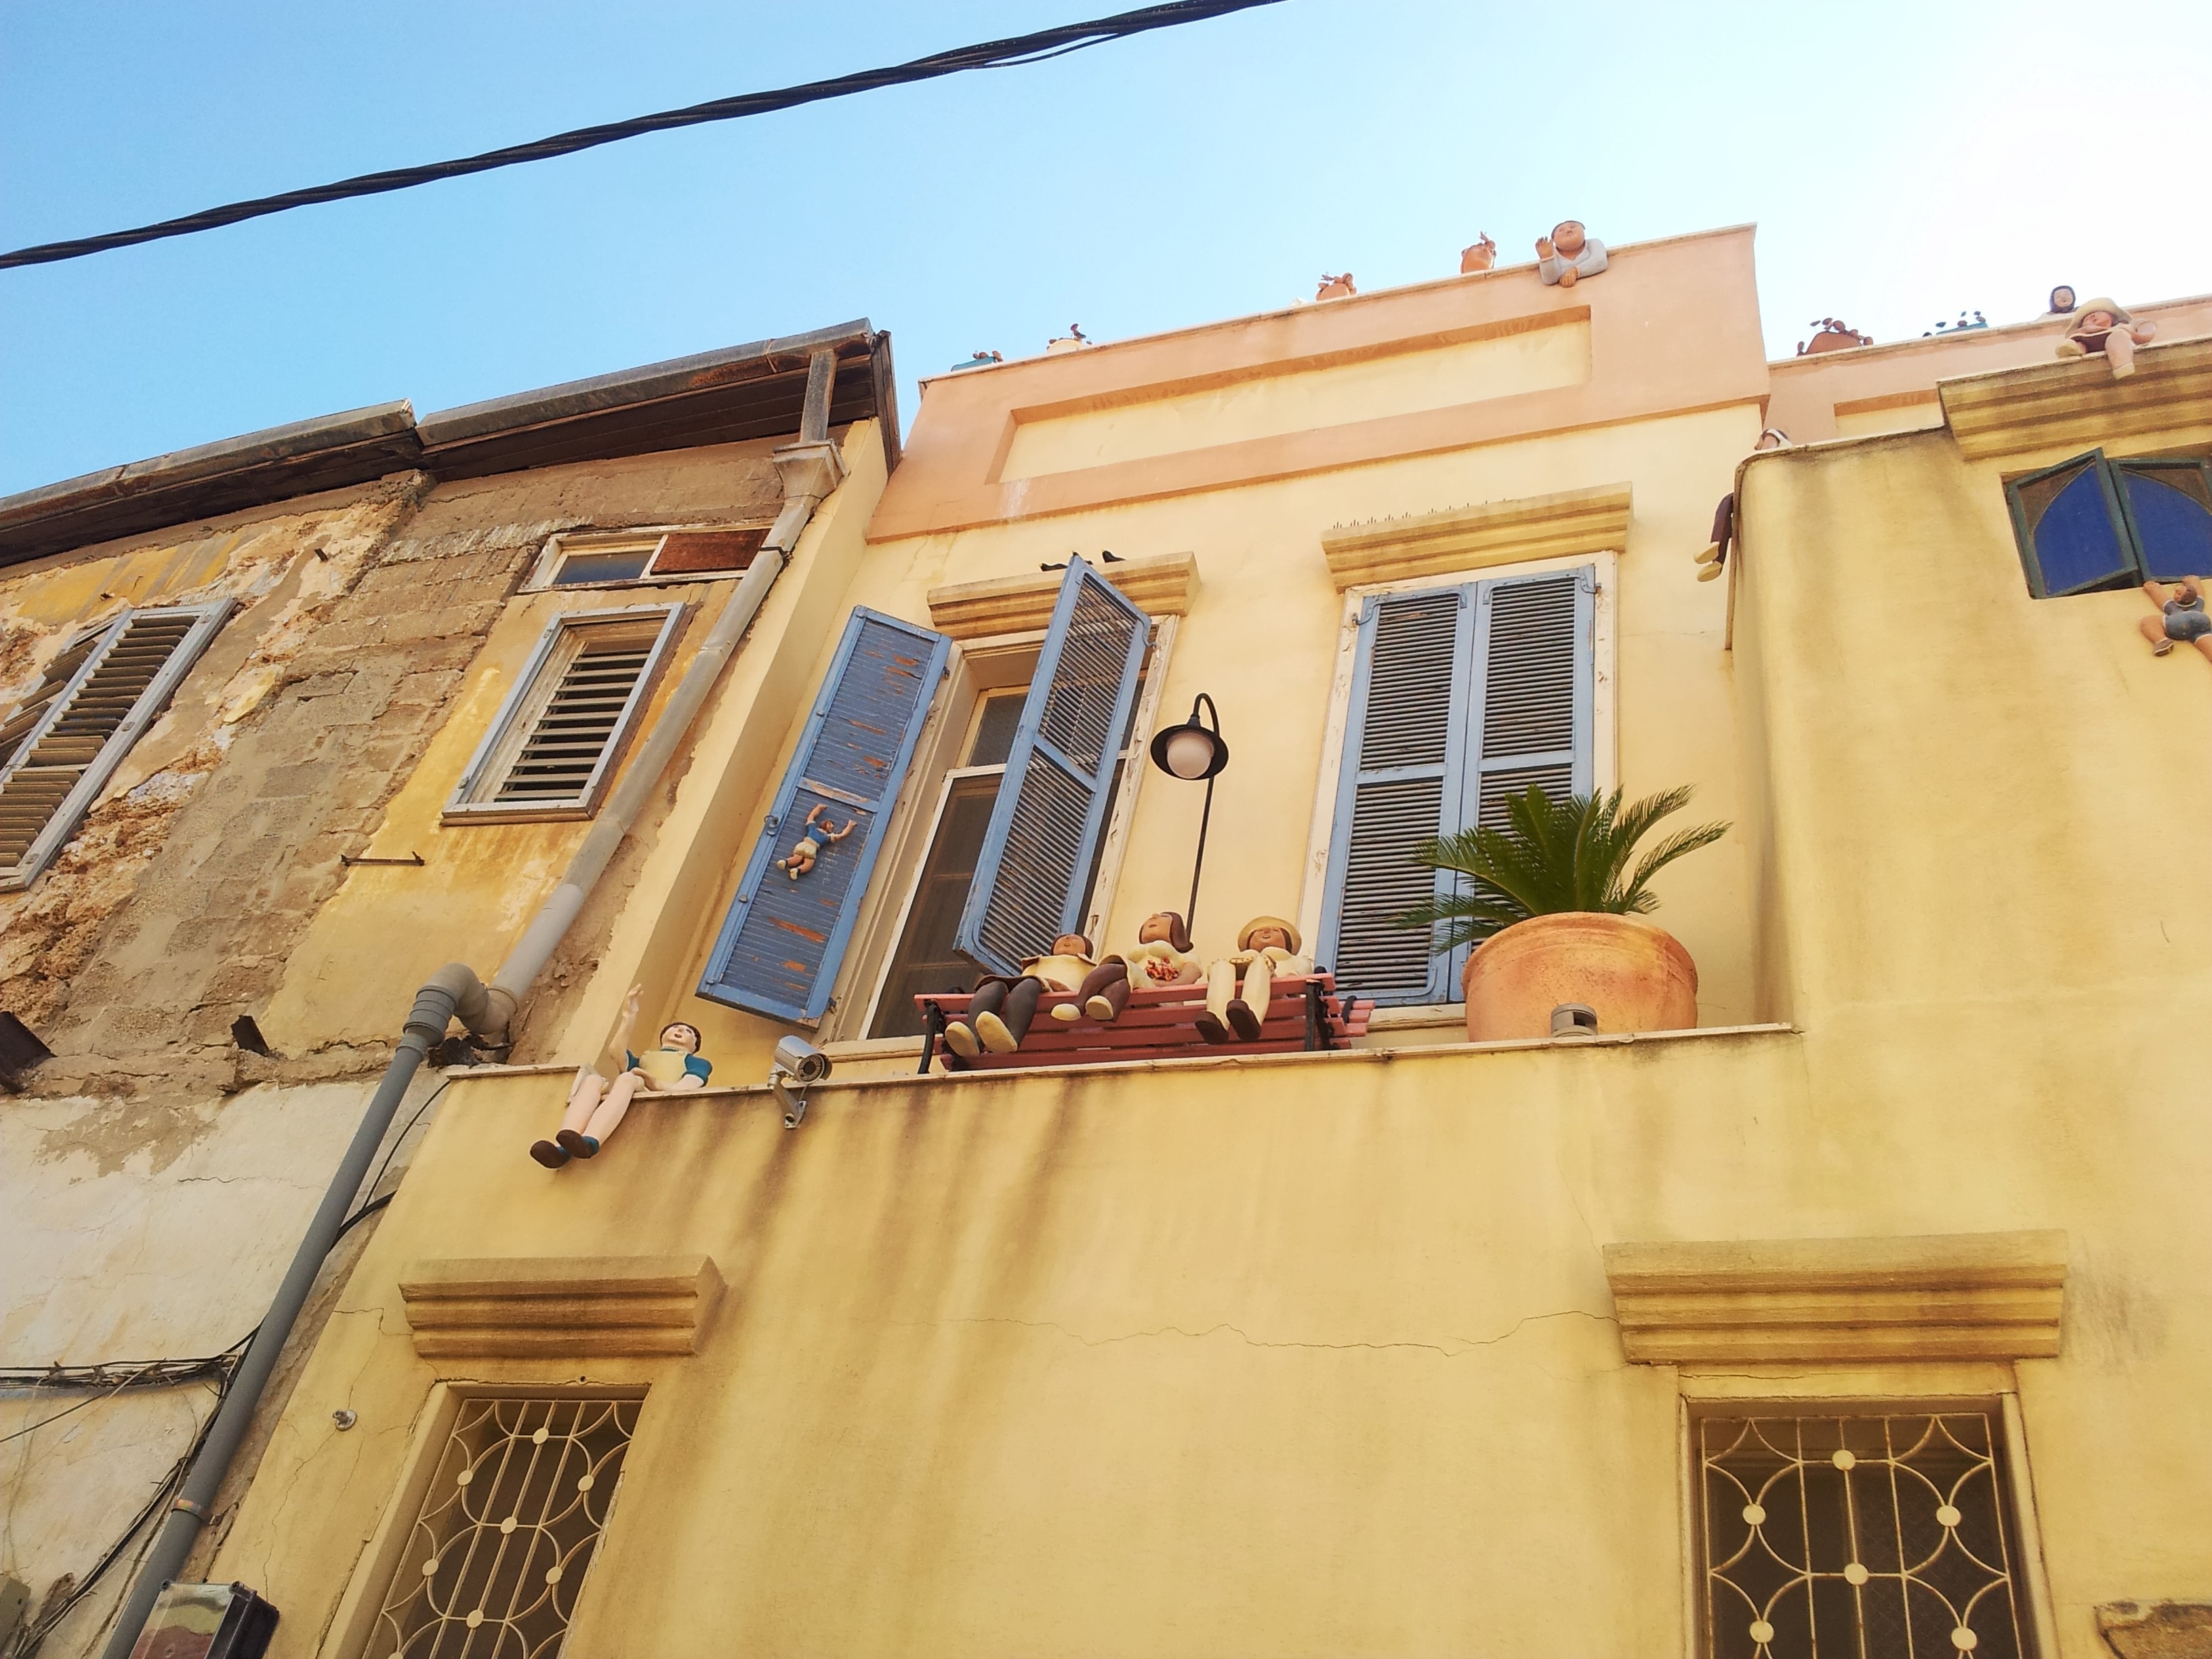
architecture, wood, house, window, roof, building, home, wall, construction, facade, property, bauhaus, windows, tel aviv, israel, jaffa, neighbourhood